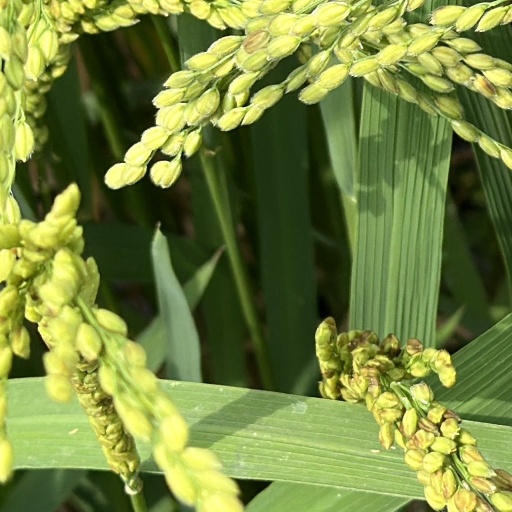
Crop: rice